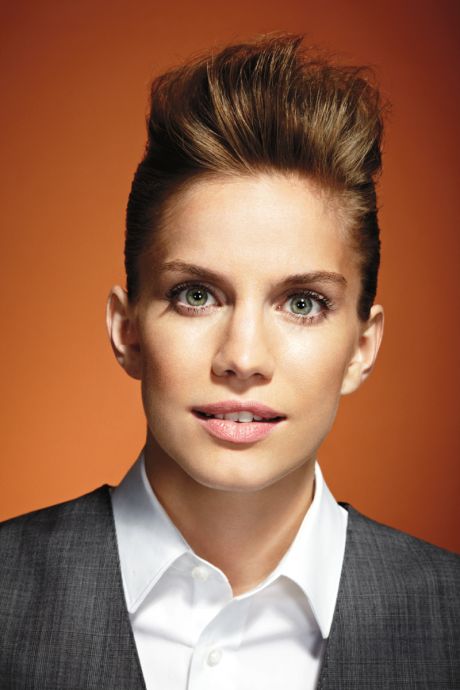
Portrait style: Real Portrait